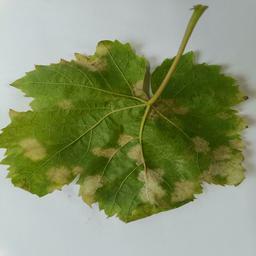
Label: Downy Mildew